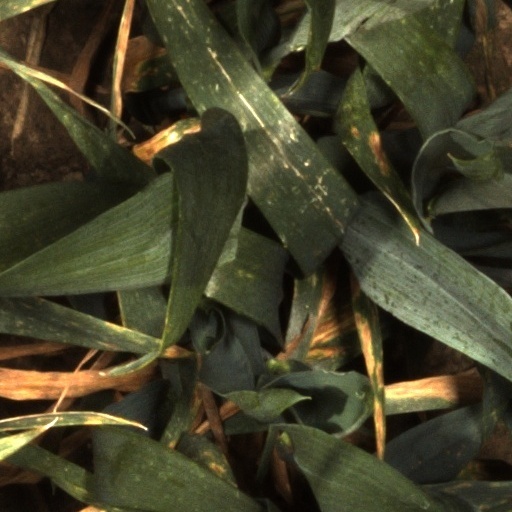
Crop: wheat